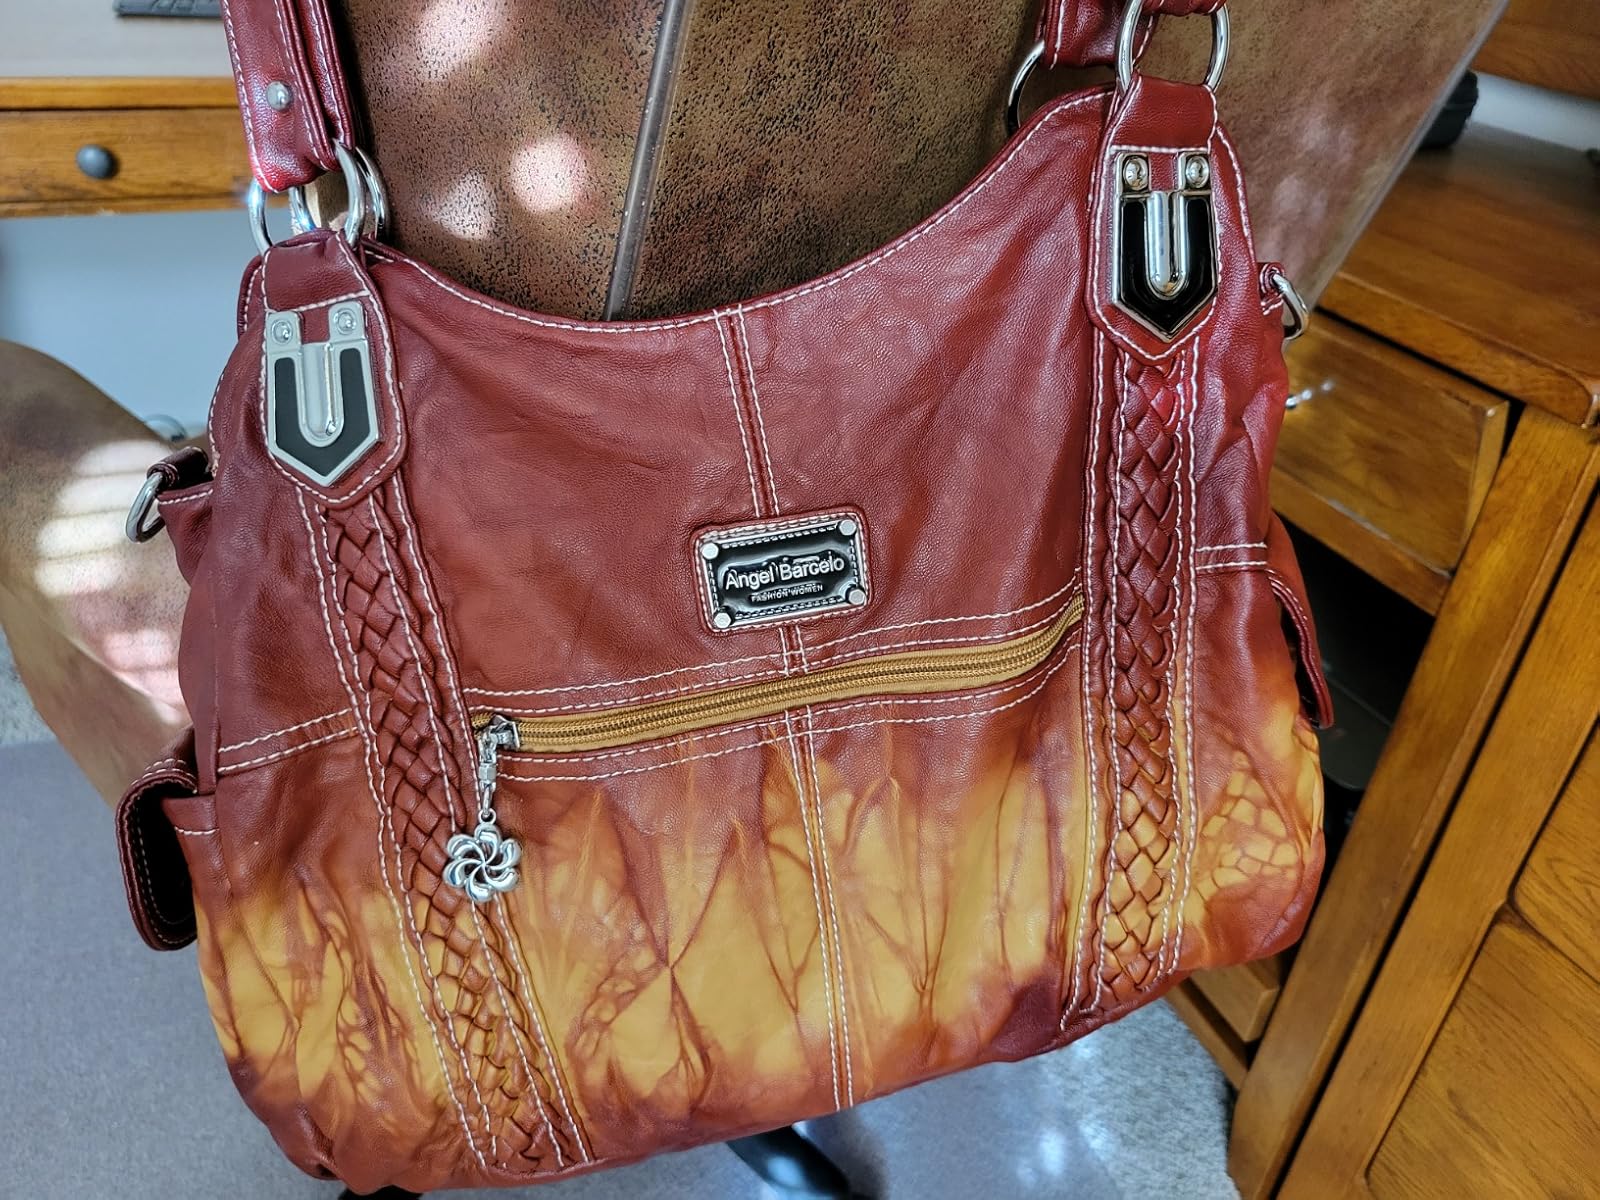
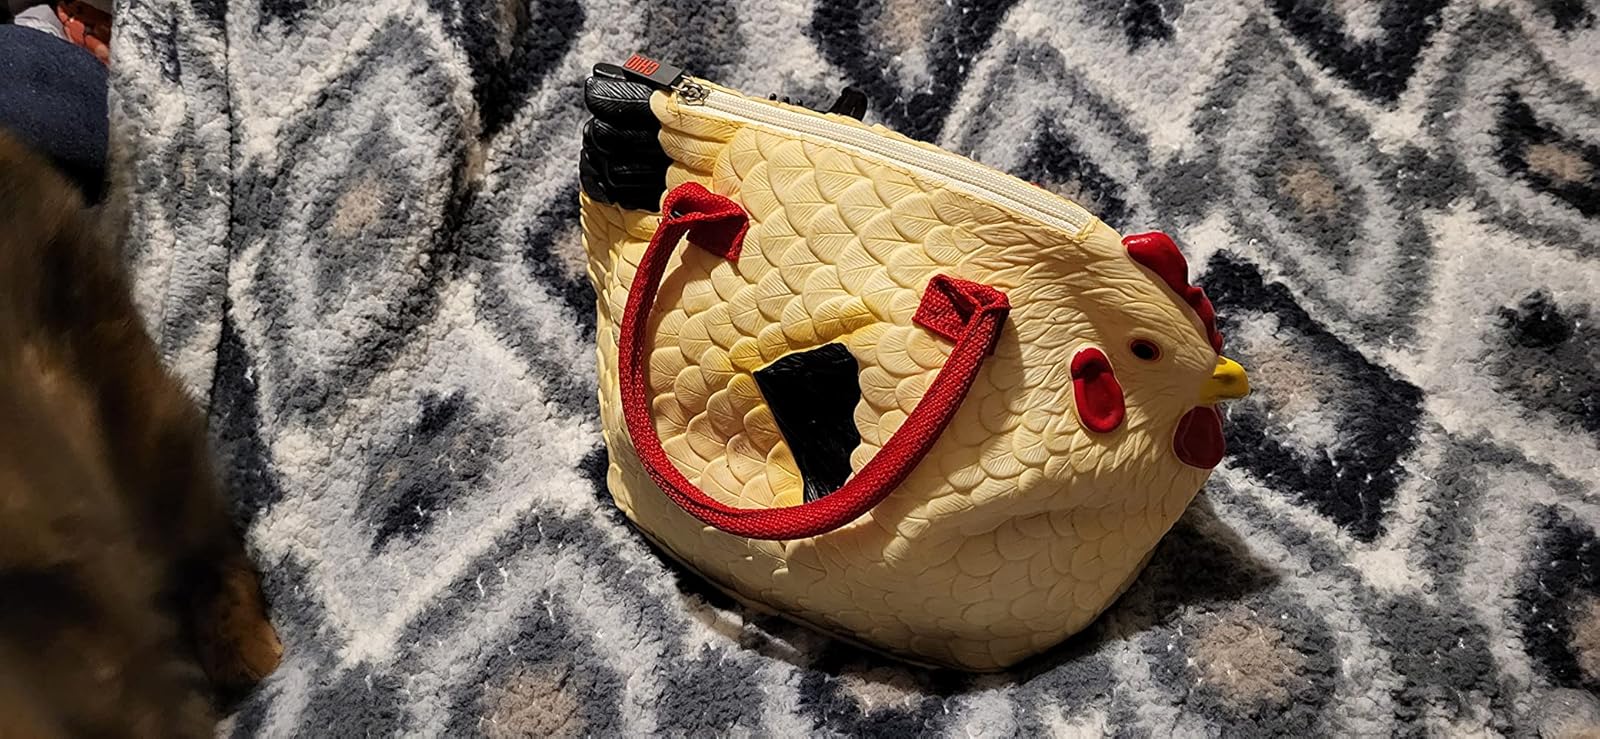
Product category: accessories_handbag
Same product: no